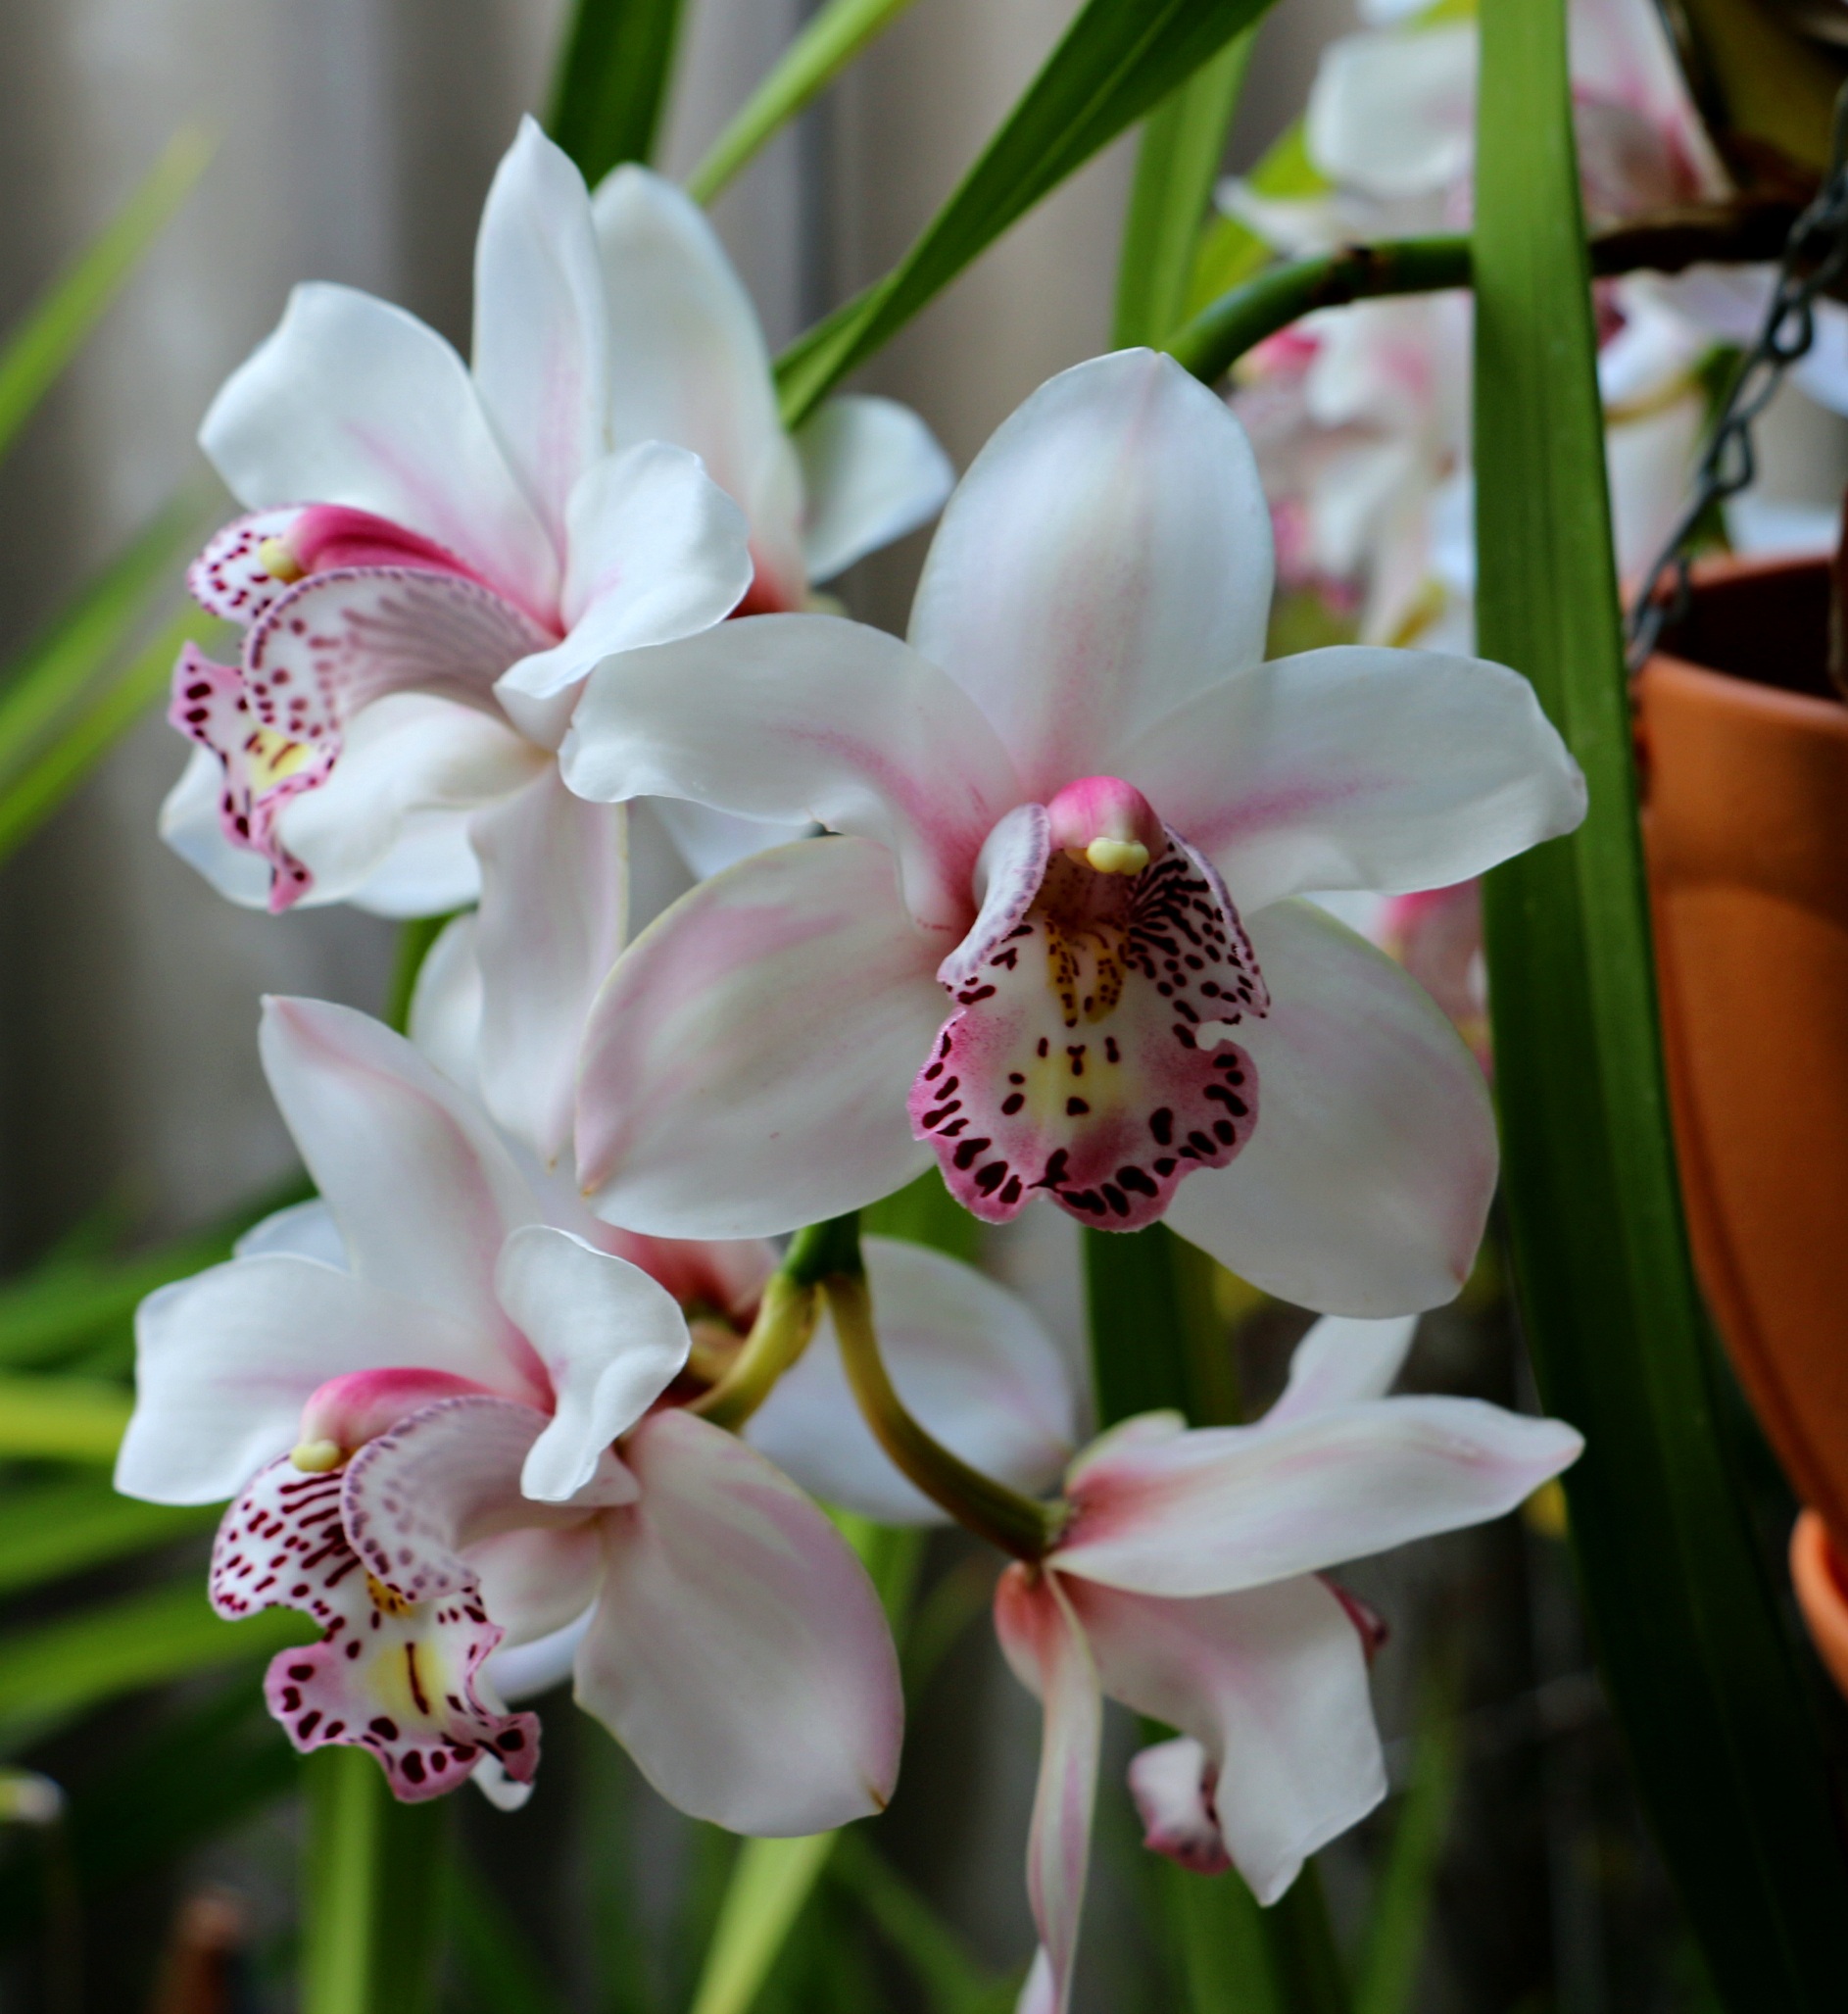
blossom, plant, white, flower, petal, bloom, botany, garden, flora, botanical, orchid, flowering plant, land plant, moth orchid